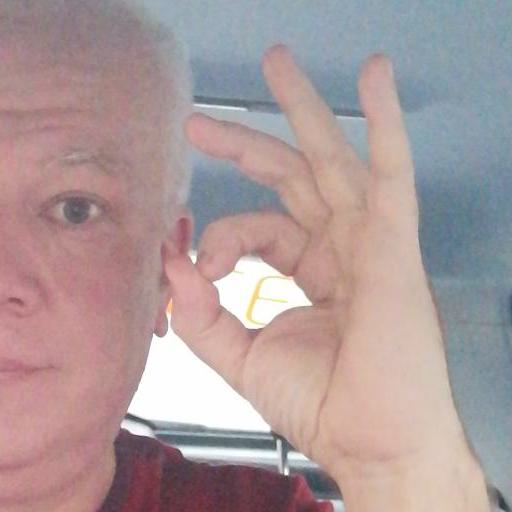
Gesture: ok